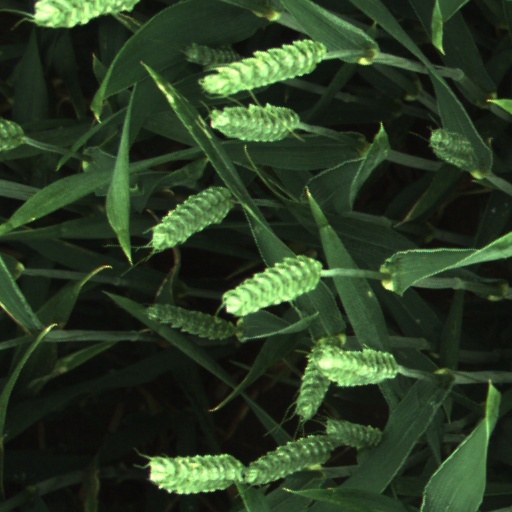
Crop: wheat